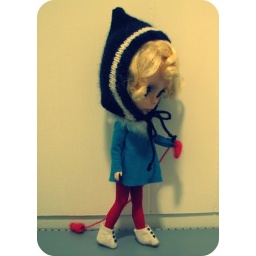
Inspired by the 1967 Russian animation 'Mitten' where a lonely little girl imagines that her mitten is a puppy